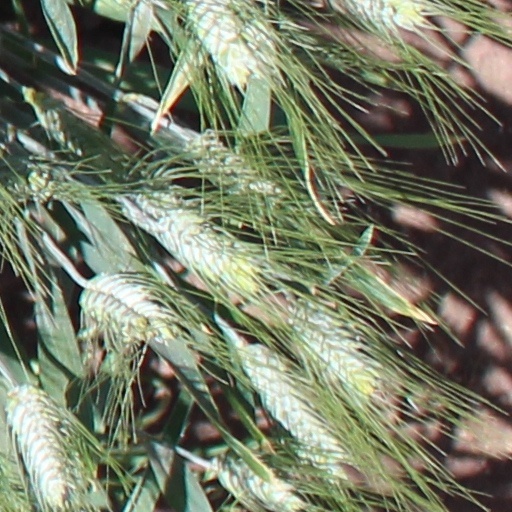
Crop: wheat